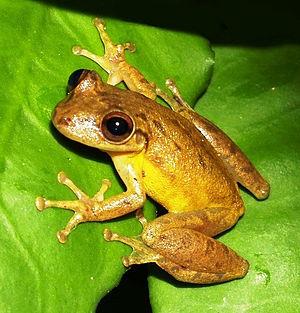
Scinax staufferi est une espèce d'amphibiens de la famille des Hylidae.